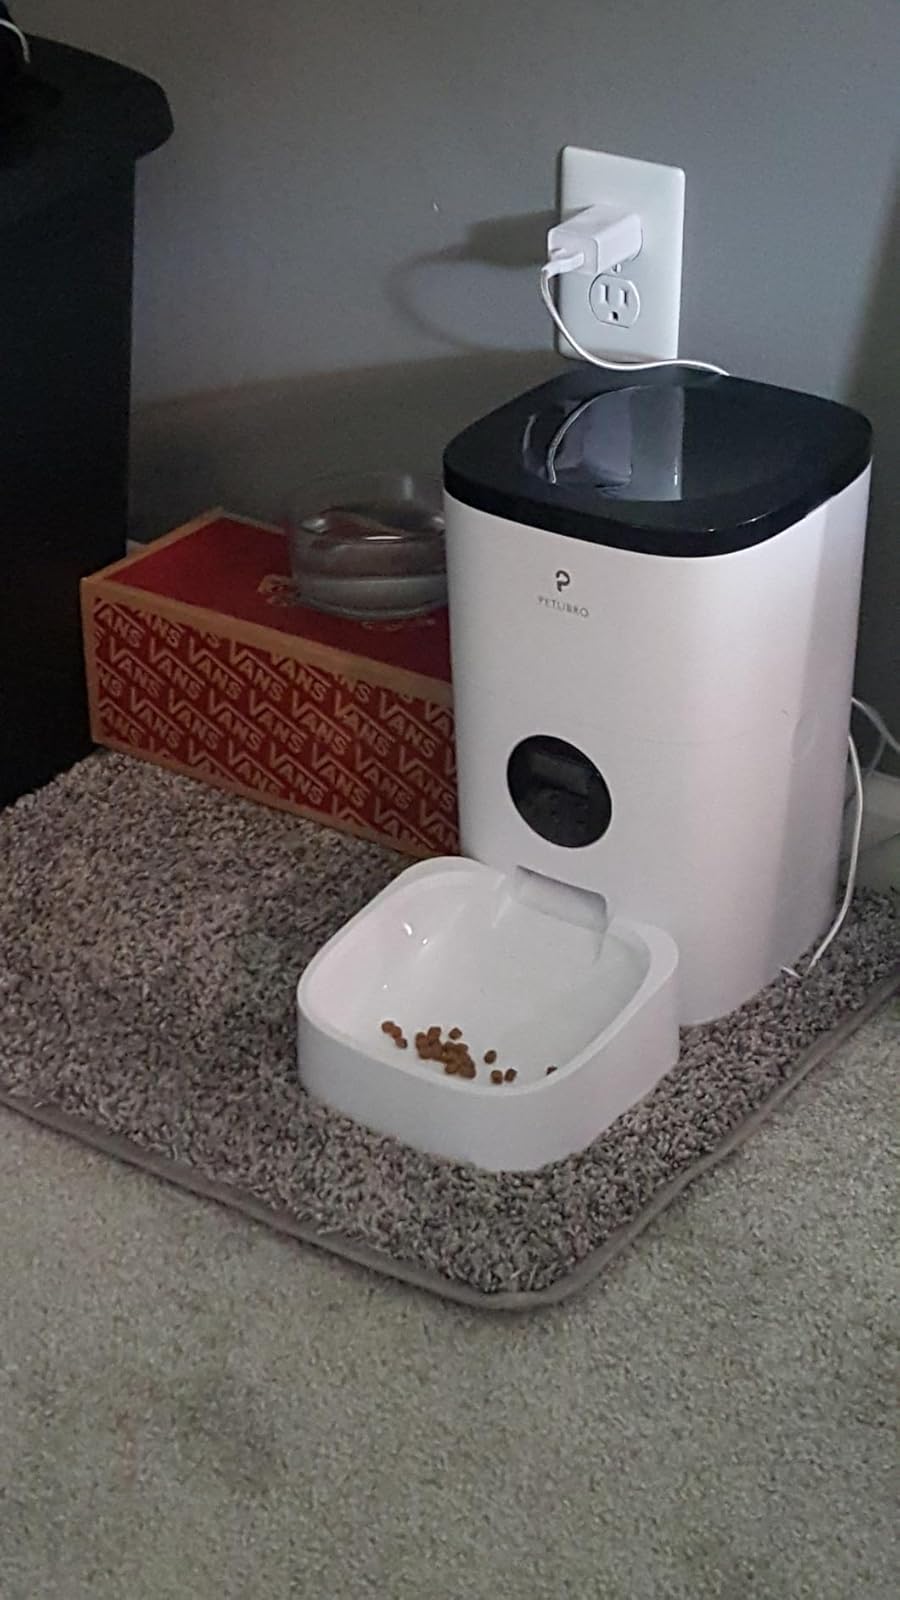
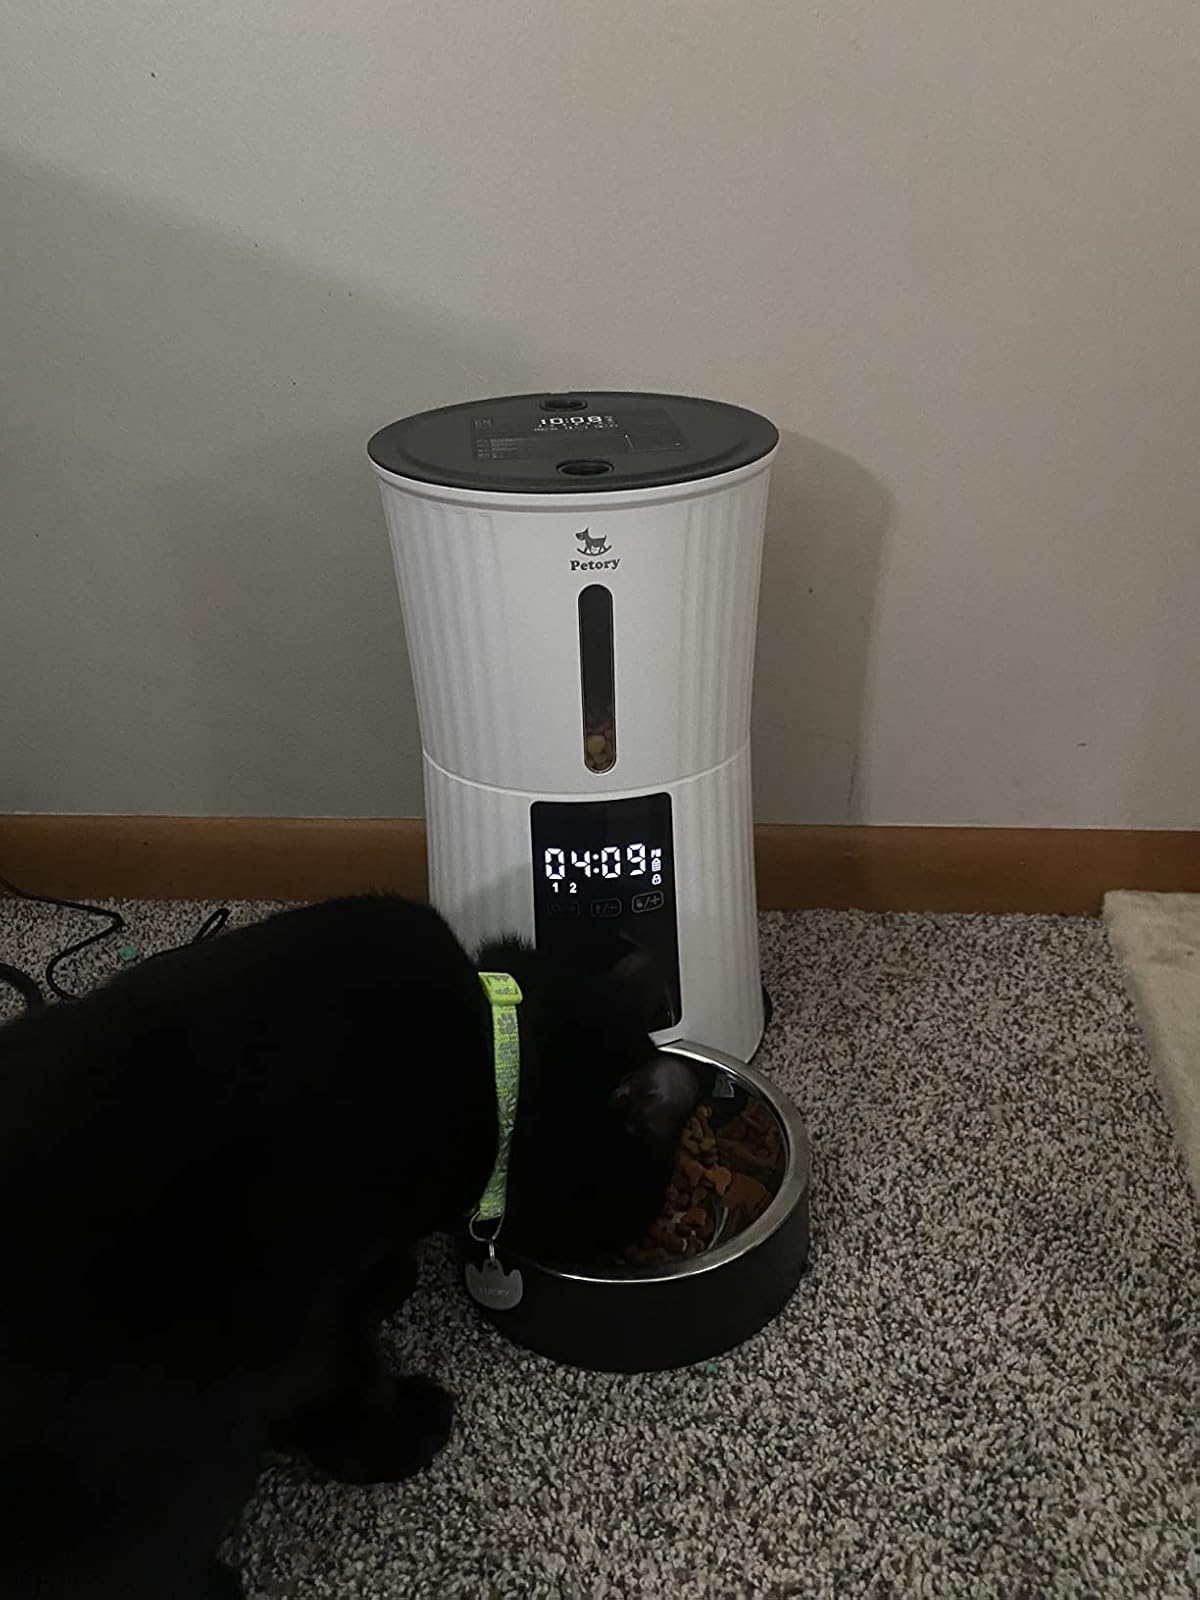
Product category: items_feeder
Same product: no